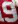
Number: 9